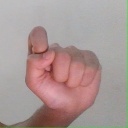
अक्षर: घ